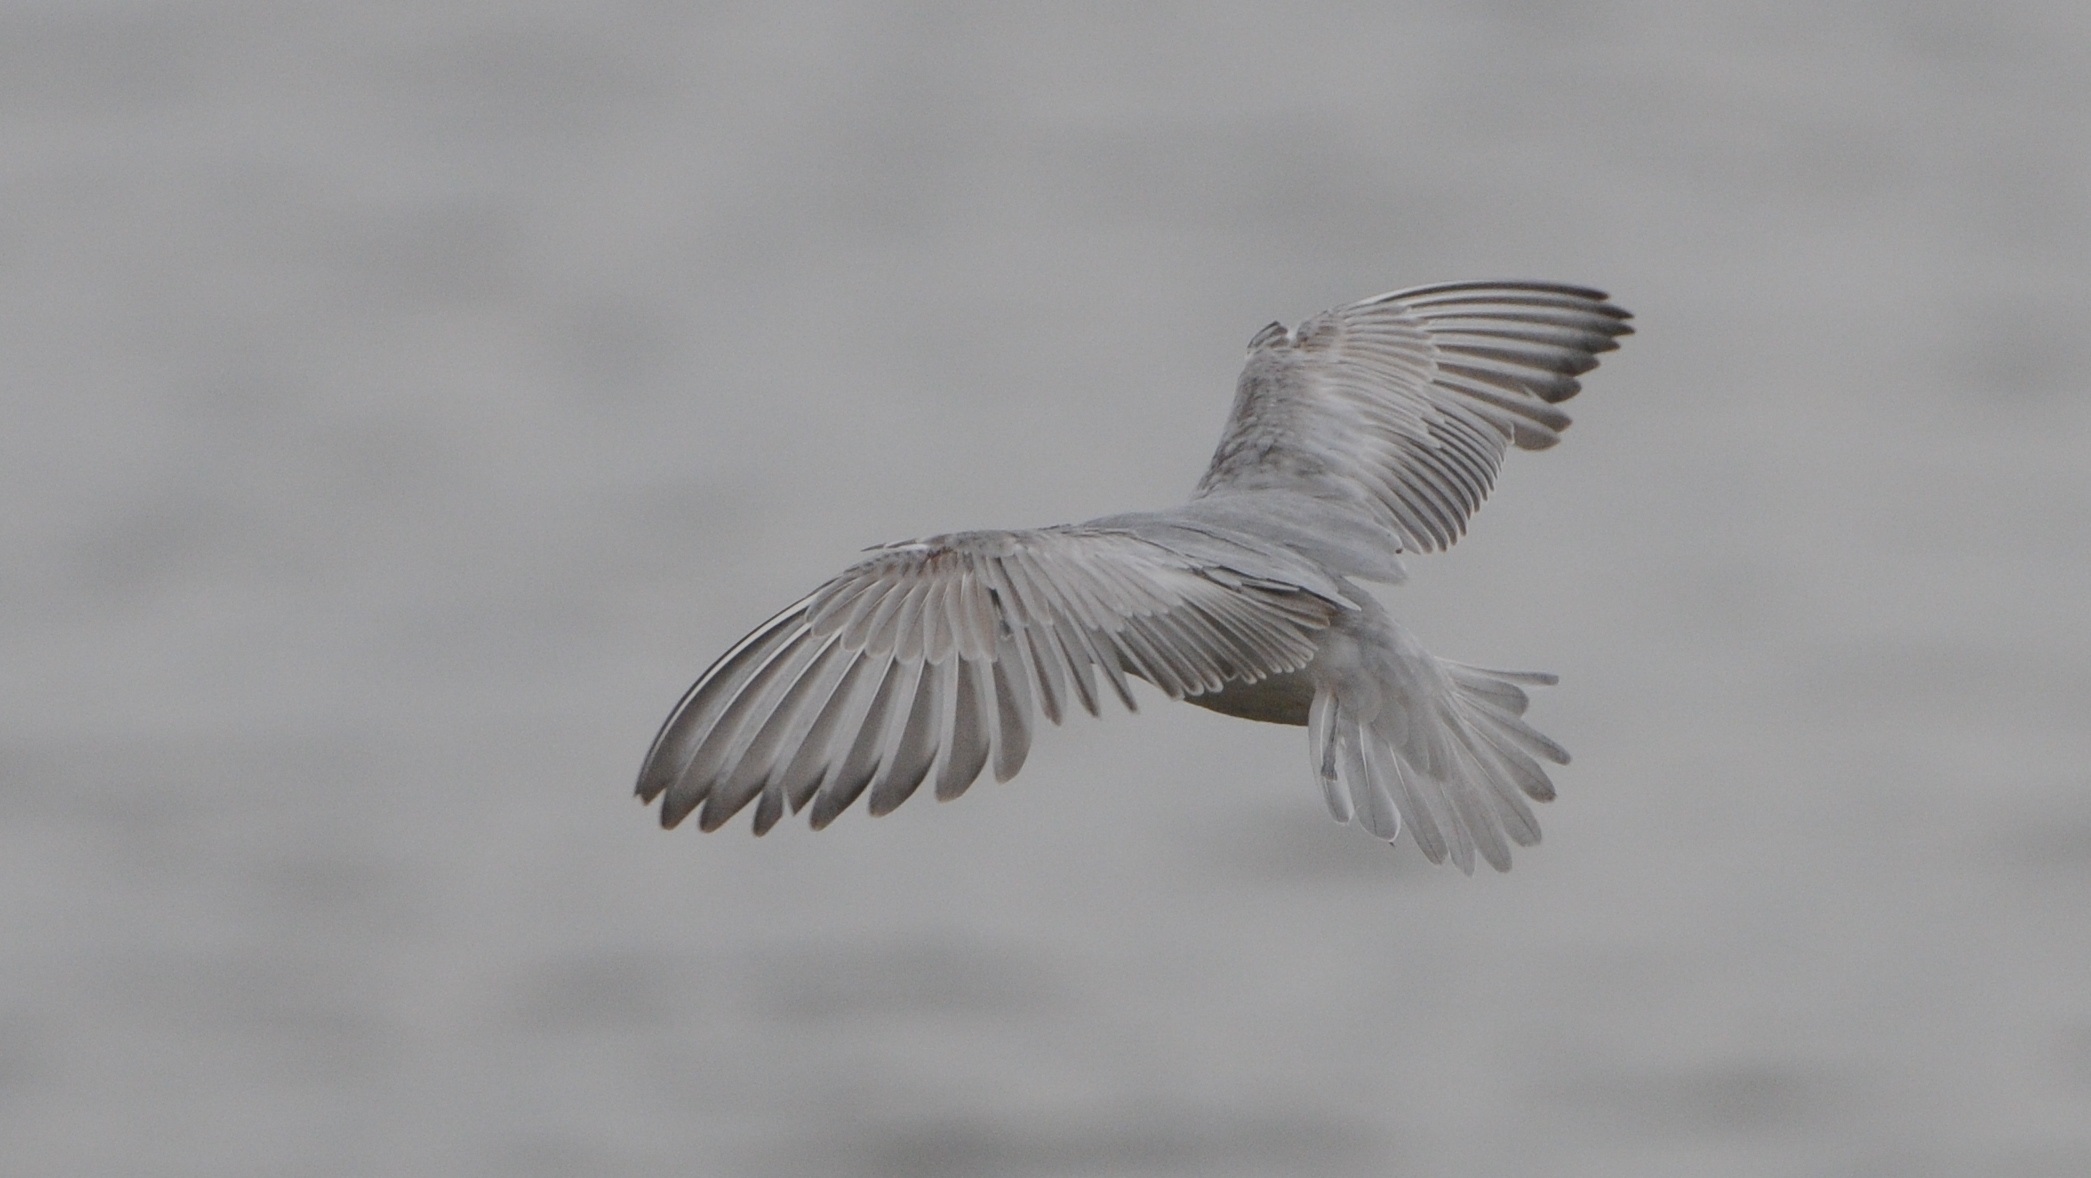
bird, wing, seabird, beak, flight, fauna, camouflage, vertebrate, attack, heron, shorebird, charadriiformes, fishing hunting